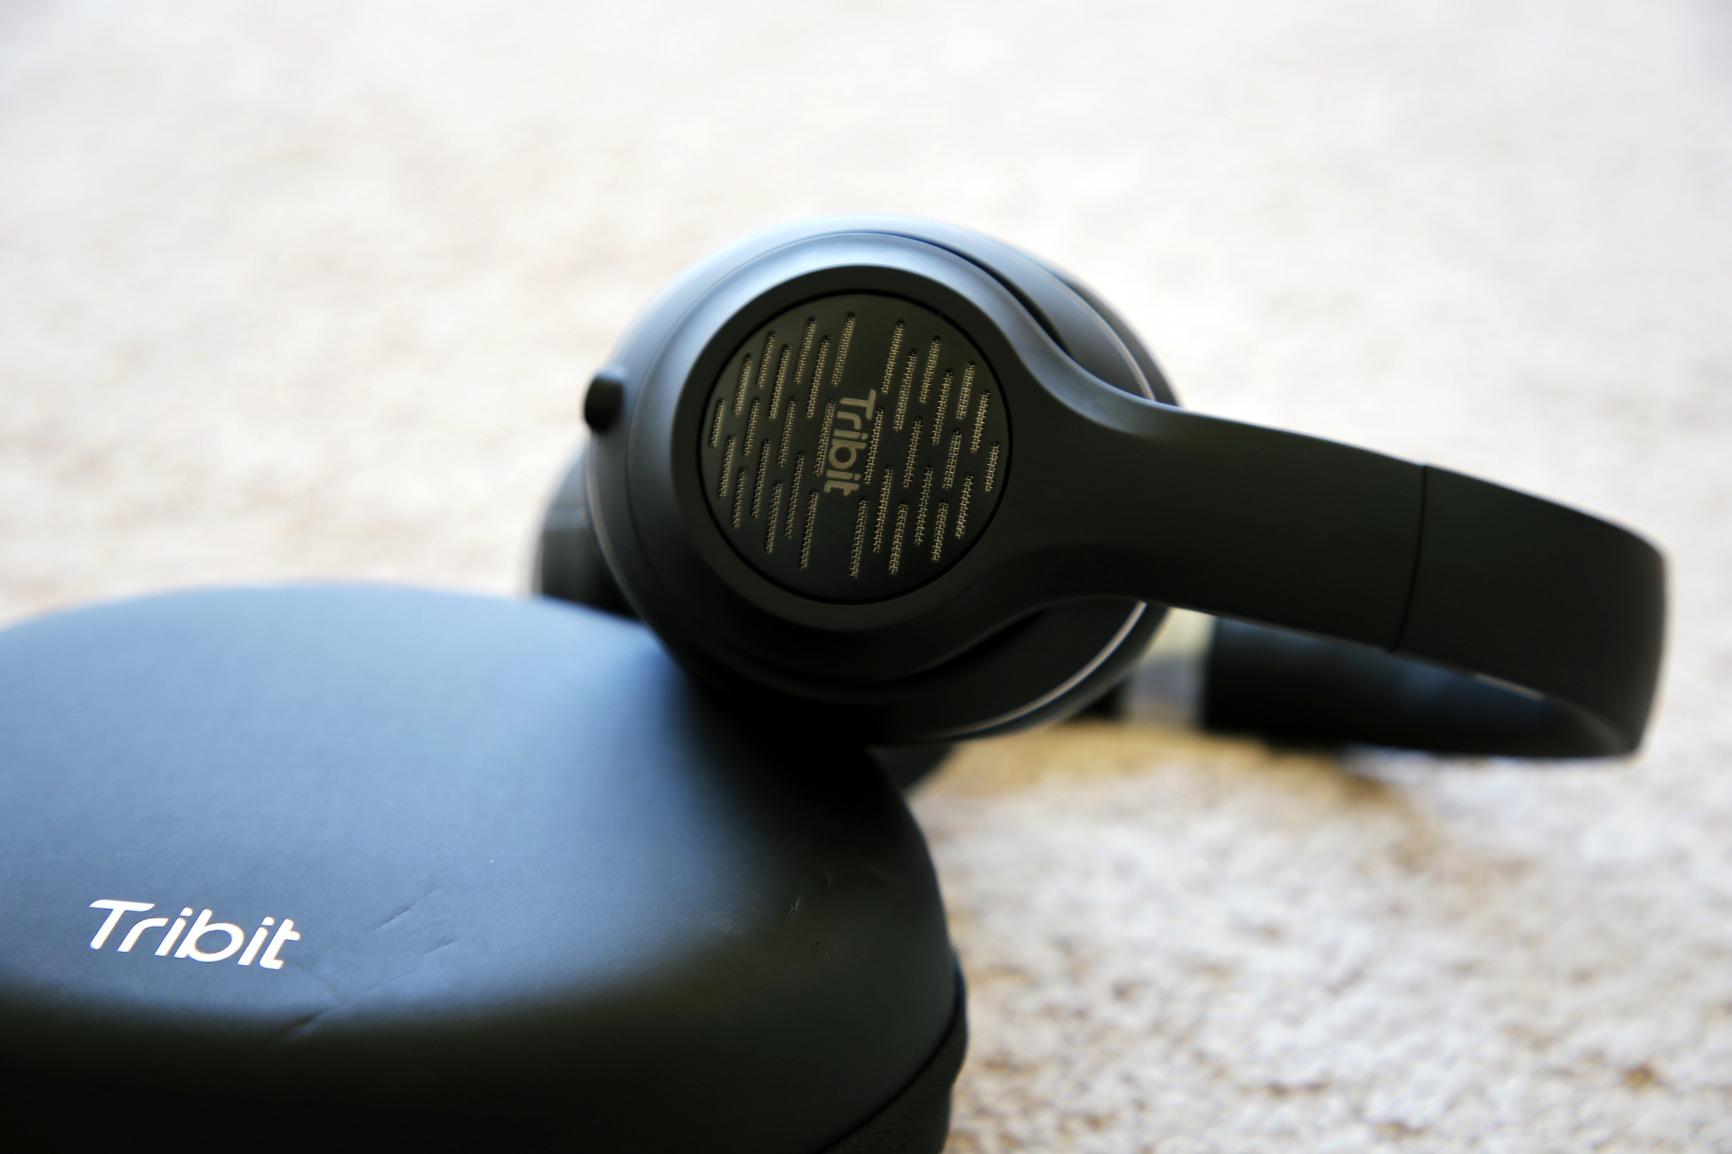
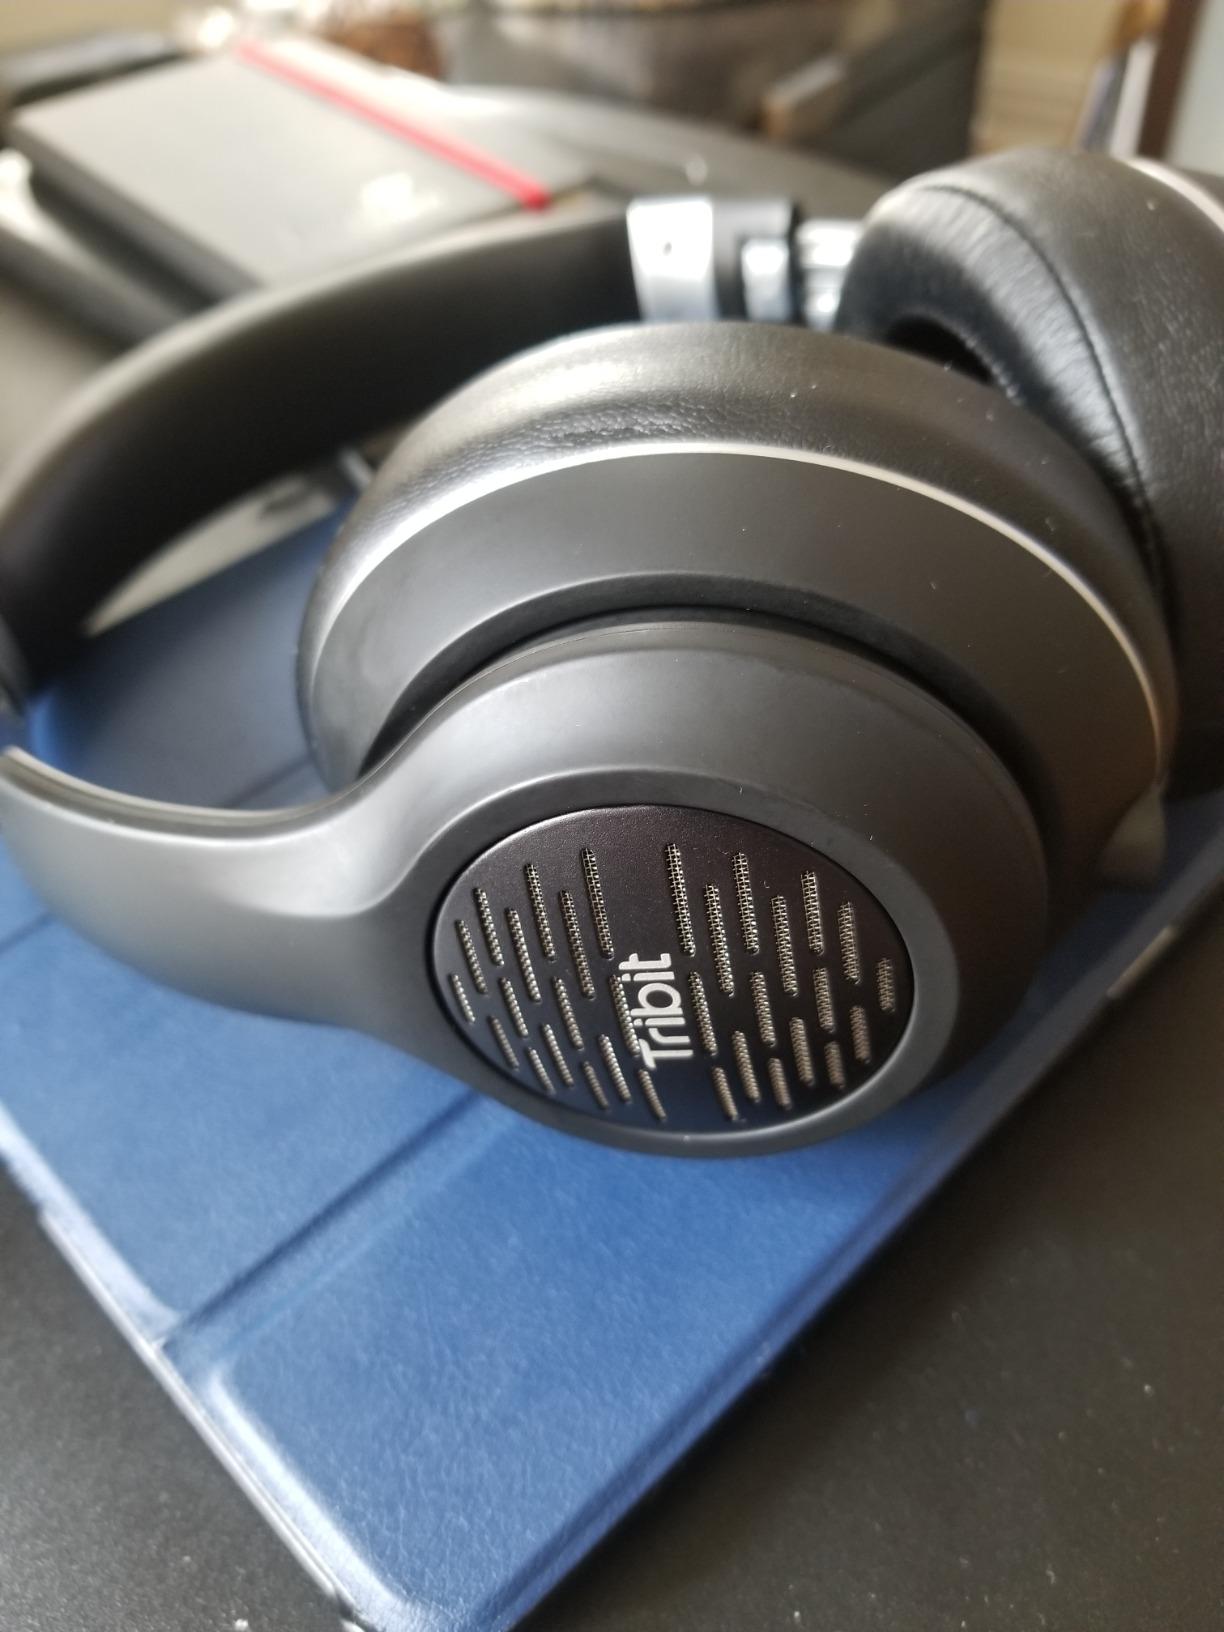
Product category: headphones
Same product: yes